2020–2021 Thai protests

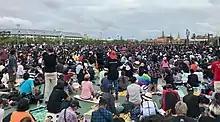
The occupation of Sanam Luang by demonstrators on 19 September 2020.

On 18 July, Thailand saw the largest street demonstration since the 2014 Thai coup d'état at the Democracy Monument in Bangkok with around 2,500 protesters. The protesters, organised under the name Free Youth, announced their three core demands: dissolution of the House, ending intimidation of the people and drafting a new constitution. A Free Youth leader stated that they do not aim to overthrow the monarchy. The gathering was planned to last overnight, but it was cancelled by midnight for security reasons.